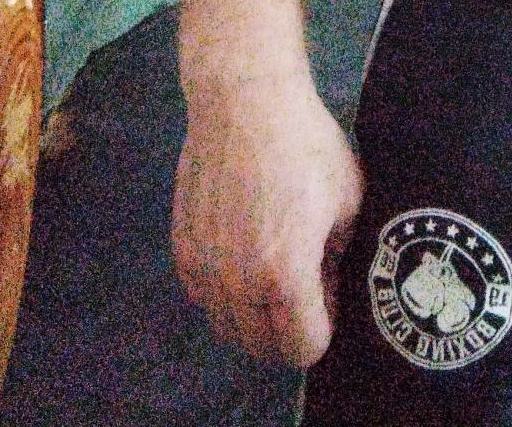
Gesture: no_gesture